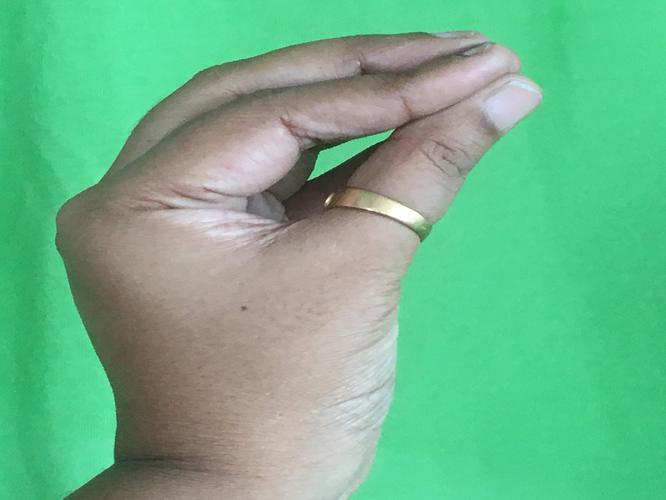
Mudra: Mukulam
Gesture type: single_hand